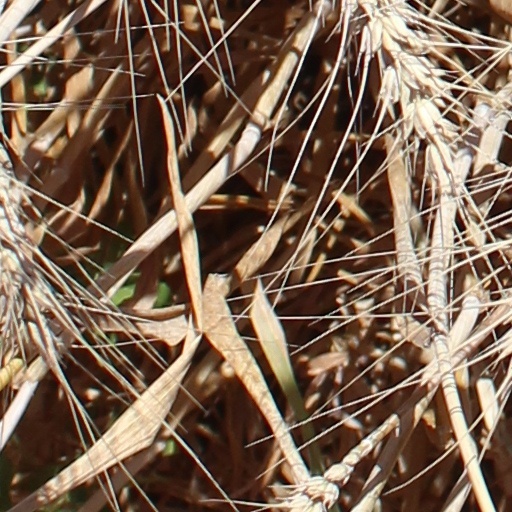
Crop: wheat